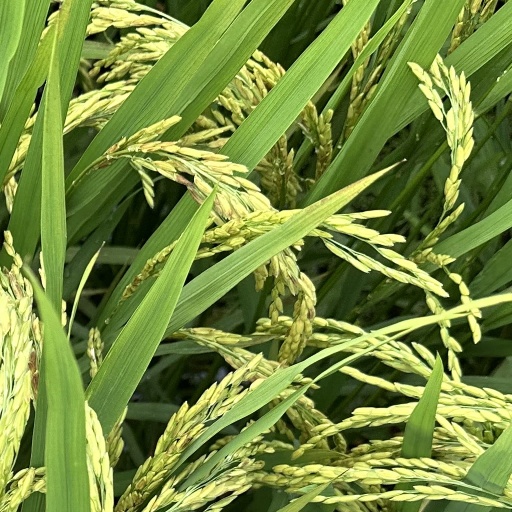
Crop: rice